MS Superspeed 1

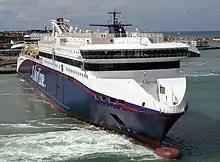
"Superspeed 1" turning in Hirtshals 2021

Most passenger spaces on the "Superspeed 1" are located on decks 7 and 8, above the multi-deck car deck complex and storage rooms. A two-deck high atrium is located by the entrance amidship.